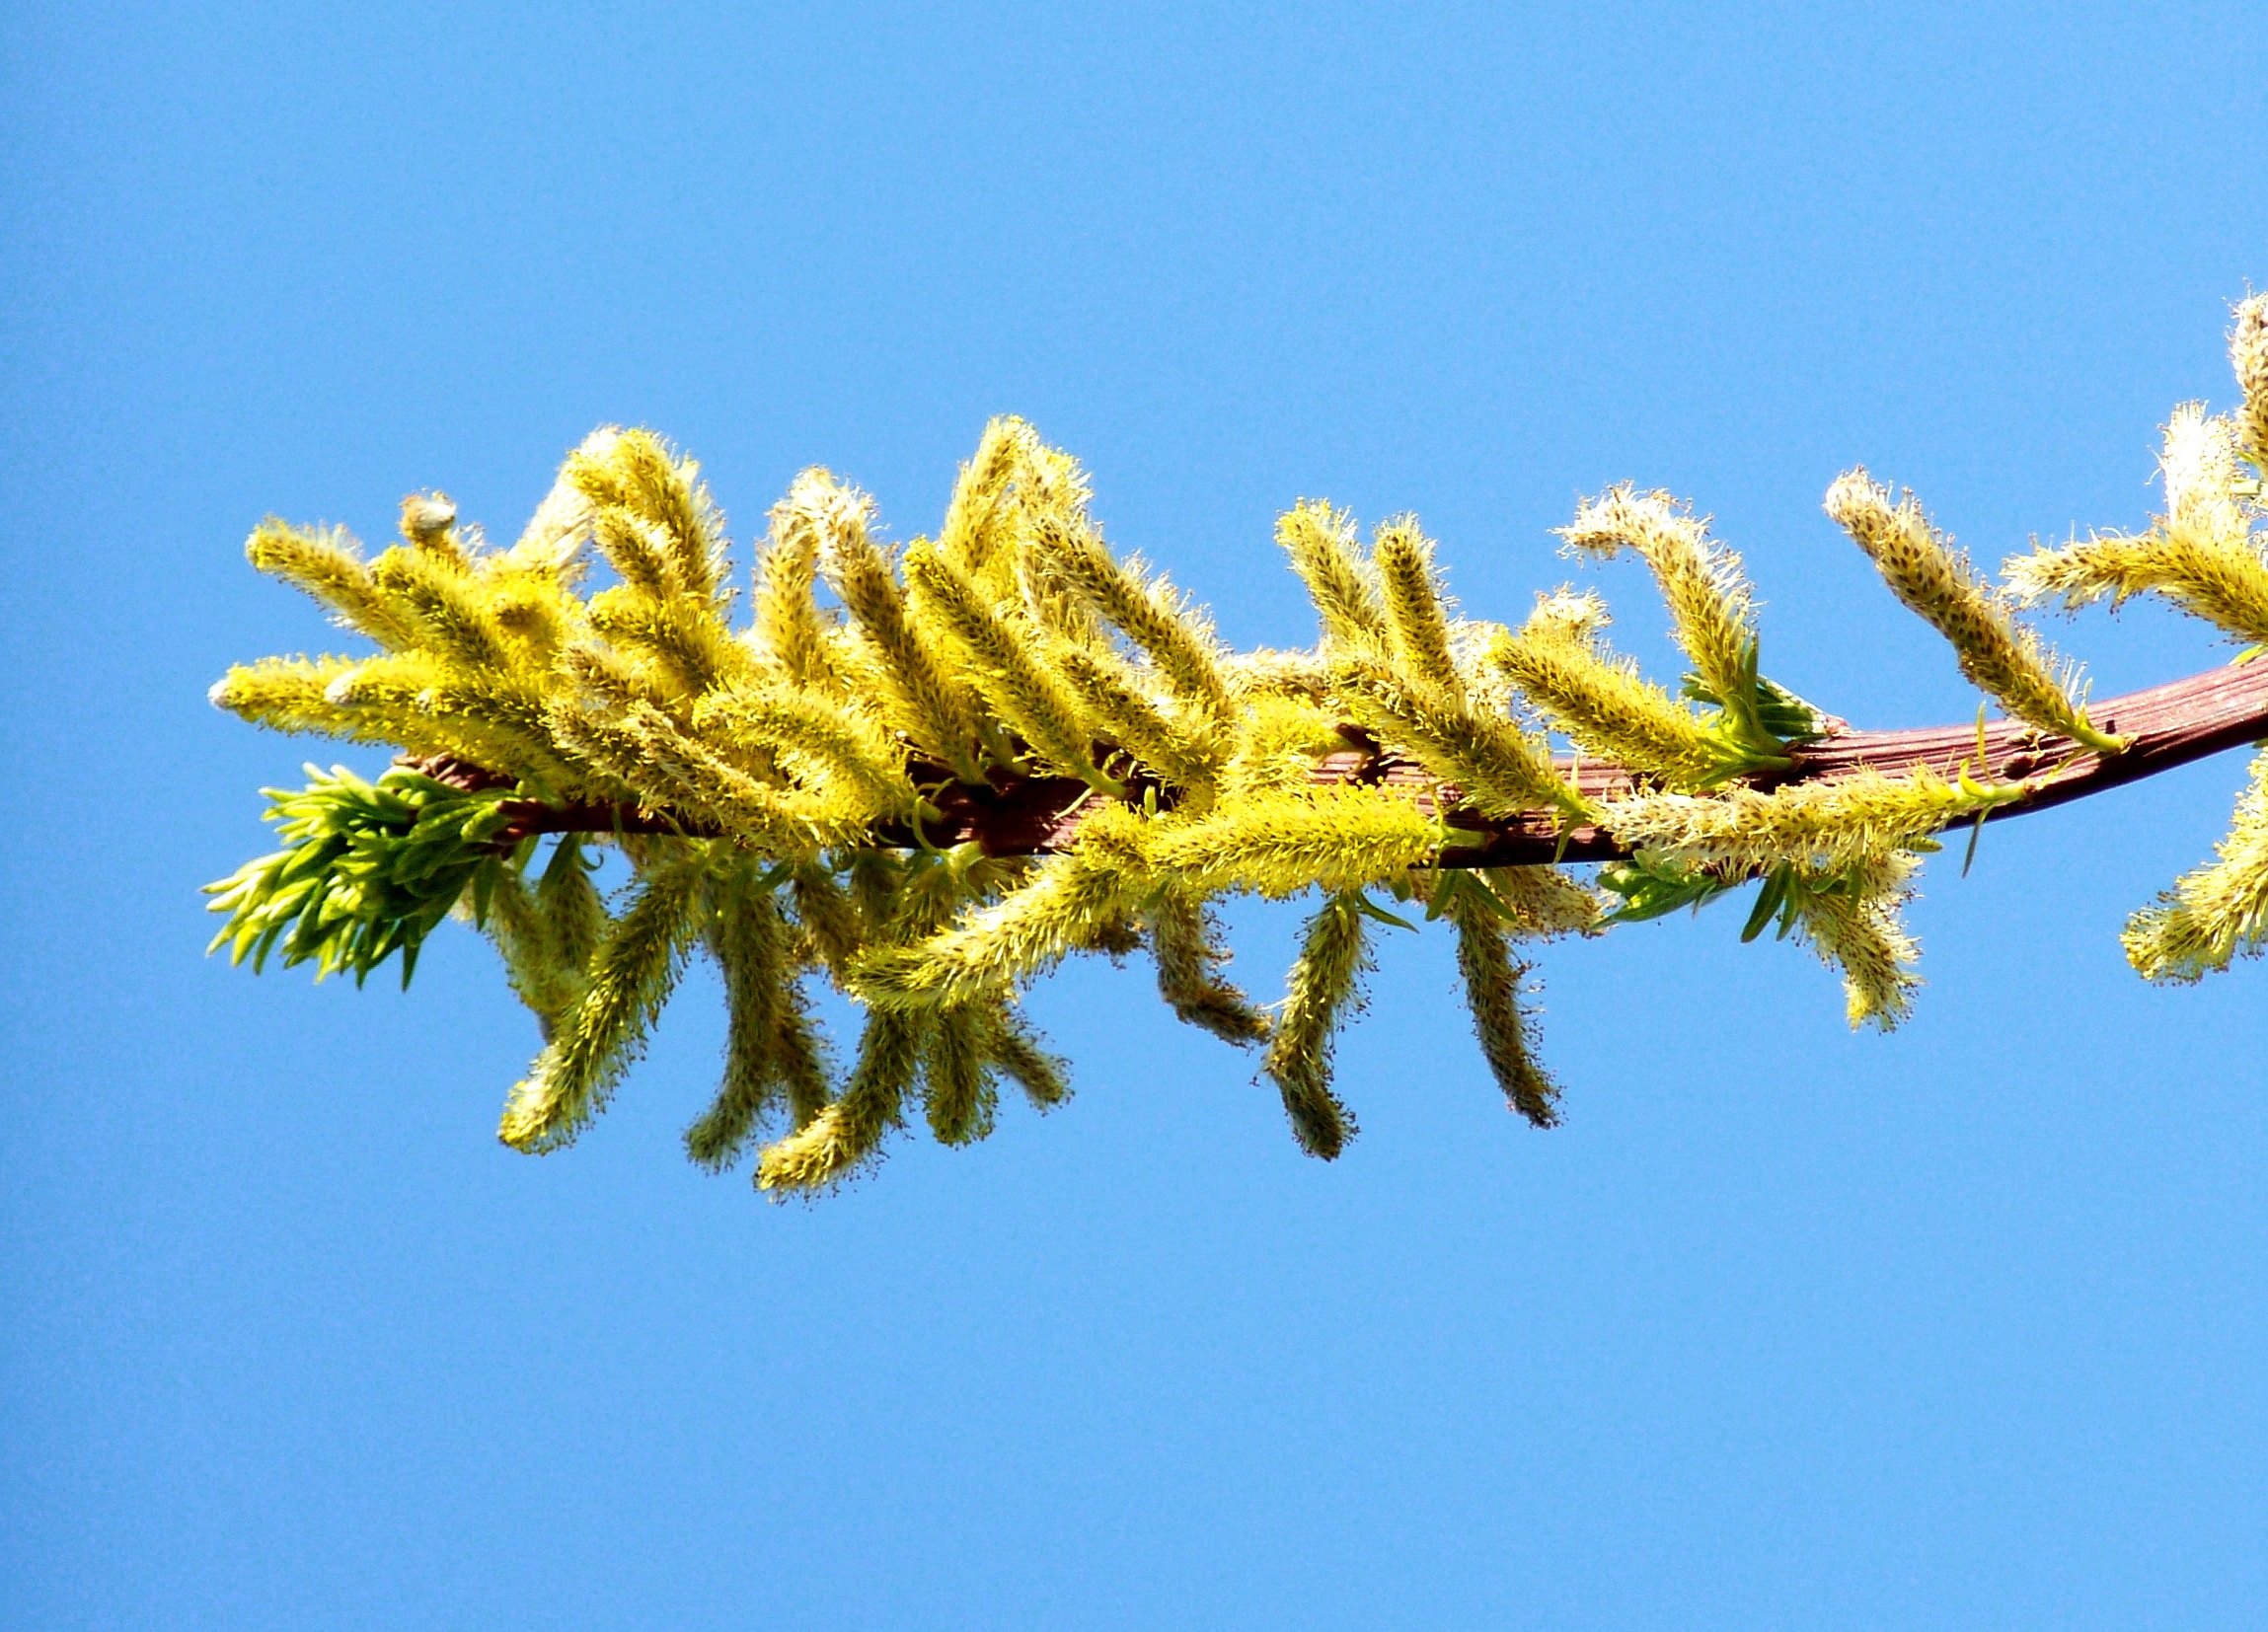
tree, grass, branch, plant, leaf, flower, frost, spring, flora, twig, shrub, macro photography, flowering plant, clear blue sky, grass family, plant stem, woody plant, land plant, flowering branch of barka